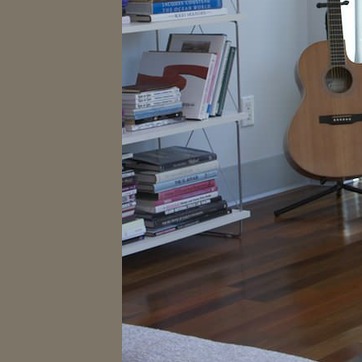
Material: paper